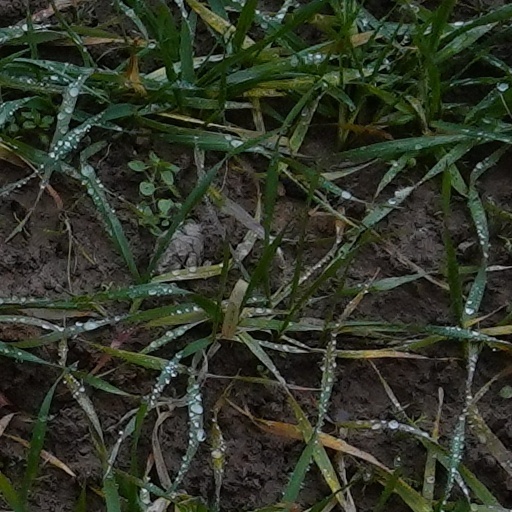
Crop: wheat